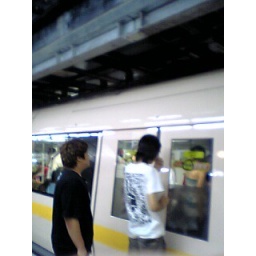
I see the train without glass door protection....oh, I like it. We're too protected in city.